George Edwin Yates

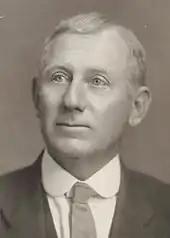
Portrait by Vandyck Studios, Melbourne, c. 1920s

After his 1919 loss, he returned to his former role of state secretary of the Labor Party. He won back his old seat in a three-cornered race against Blundell and a Liberal candidate at the 1922 election. He was re-elected in 1925, 1928 and 1929. Yates advocated the adoption of "Song of Australia" as the Australian national anthem, and once sang it in parliament in an attempt to prove its appropriateness for the setting. In 1929, he endorsed and campaigned for independent Labor candidate Stanley Whitford for the Legislative Council against endorsed Labor candidate Doug Bardolph after a contentious preselection. He was defeated at the 1931 election by Nationalist candidate Fred Stacey.